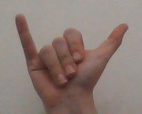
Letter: ya